Carolina Roller Derby

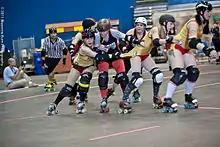
Carolina (in black) take on the Angel City Derby Girls at the 2011 Dust Devil tournament.

The league is governed by a board of directors. Skater participation is encouraged and, in fact, necessary, as CRG is run entirely by volunteerism. The league is run by the skaters, for the skaters. Board positions include chair, training director, marketing director, director of sponsorship, director of finance, league representative, and head of bout production. League meetings are held quarterly. Although non-skaters (e.g., referees and other support staff) can serve on committees, only skaters vote on league issues.